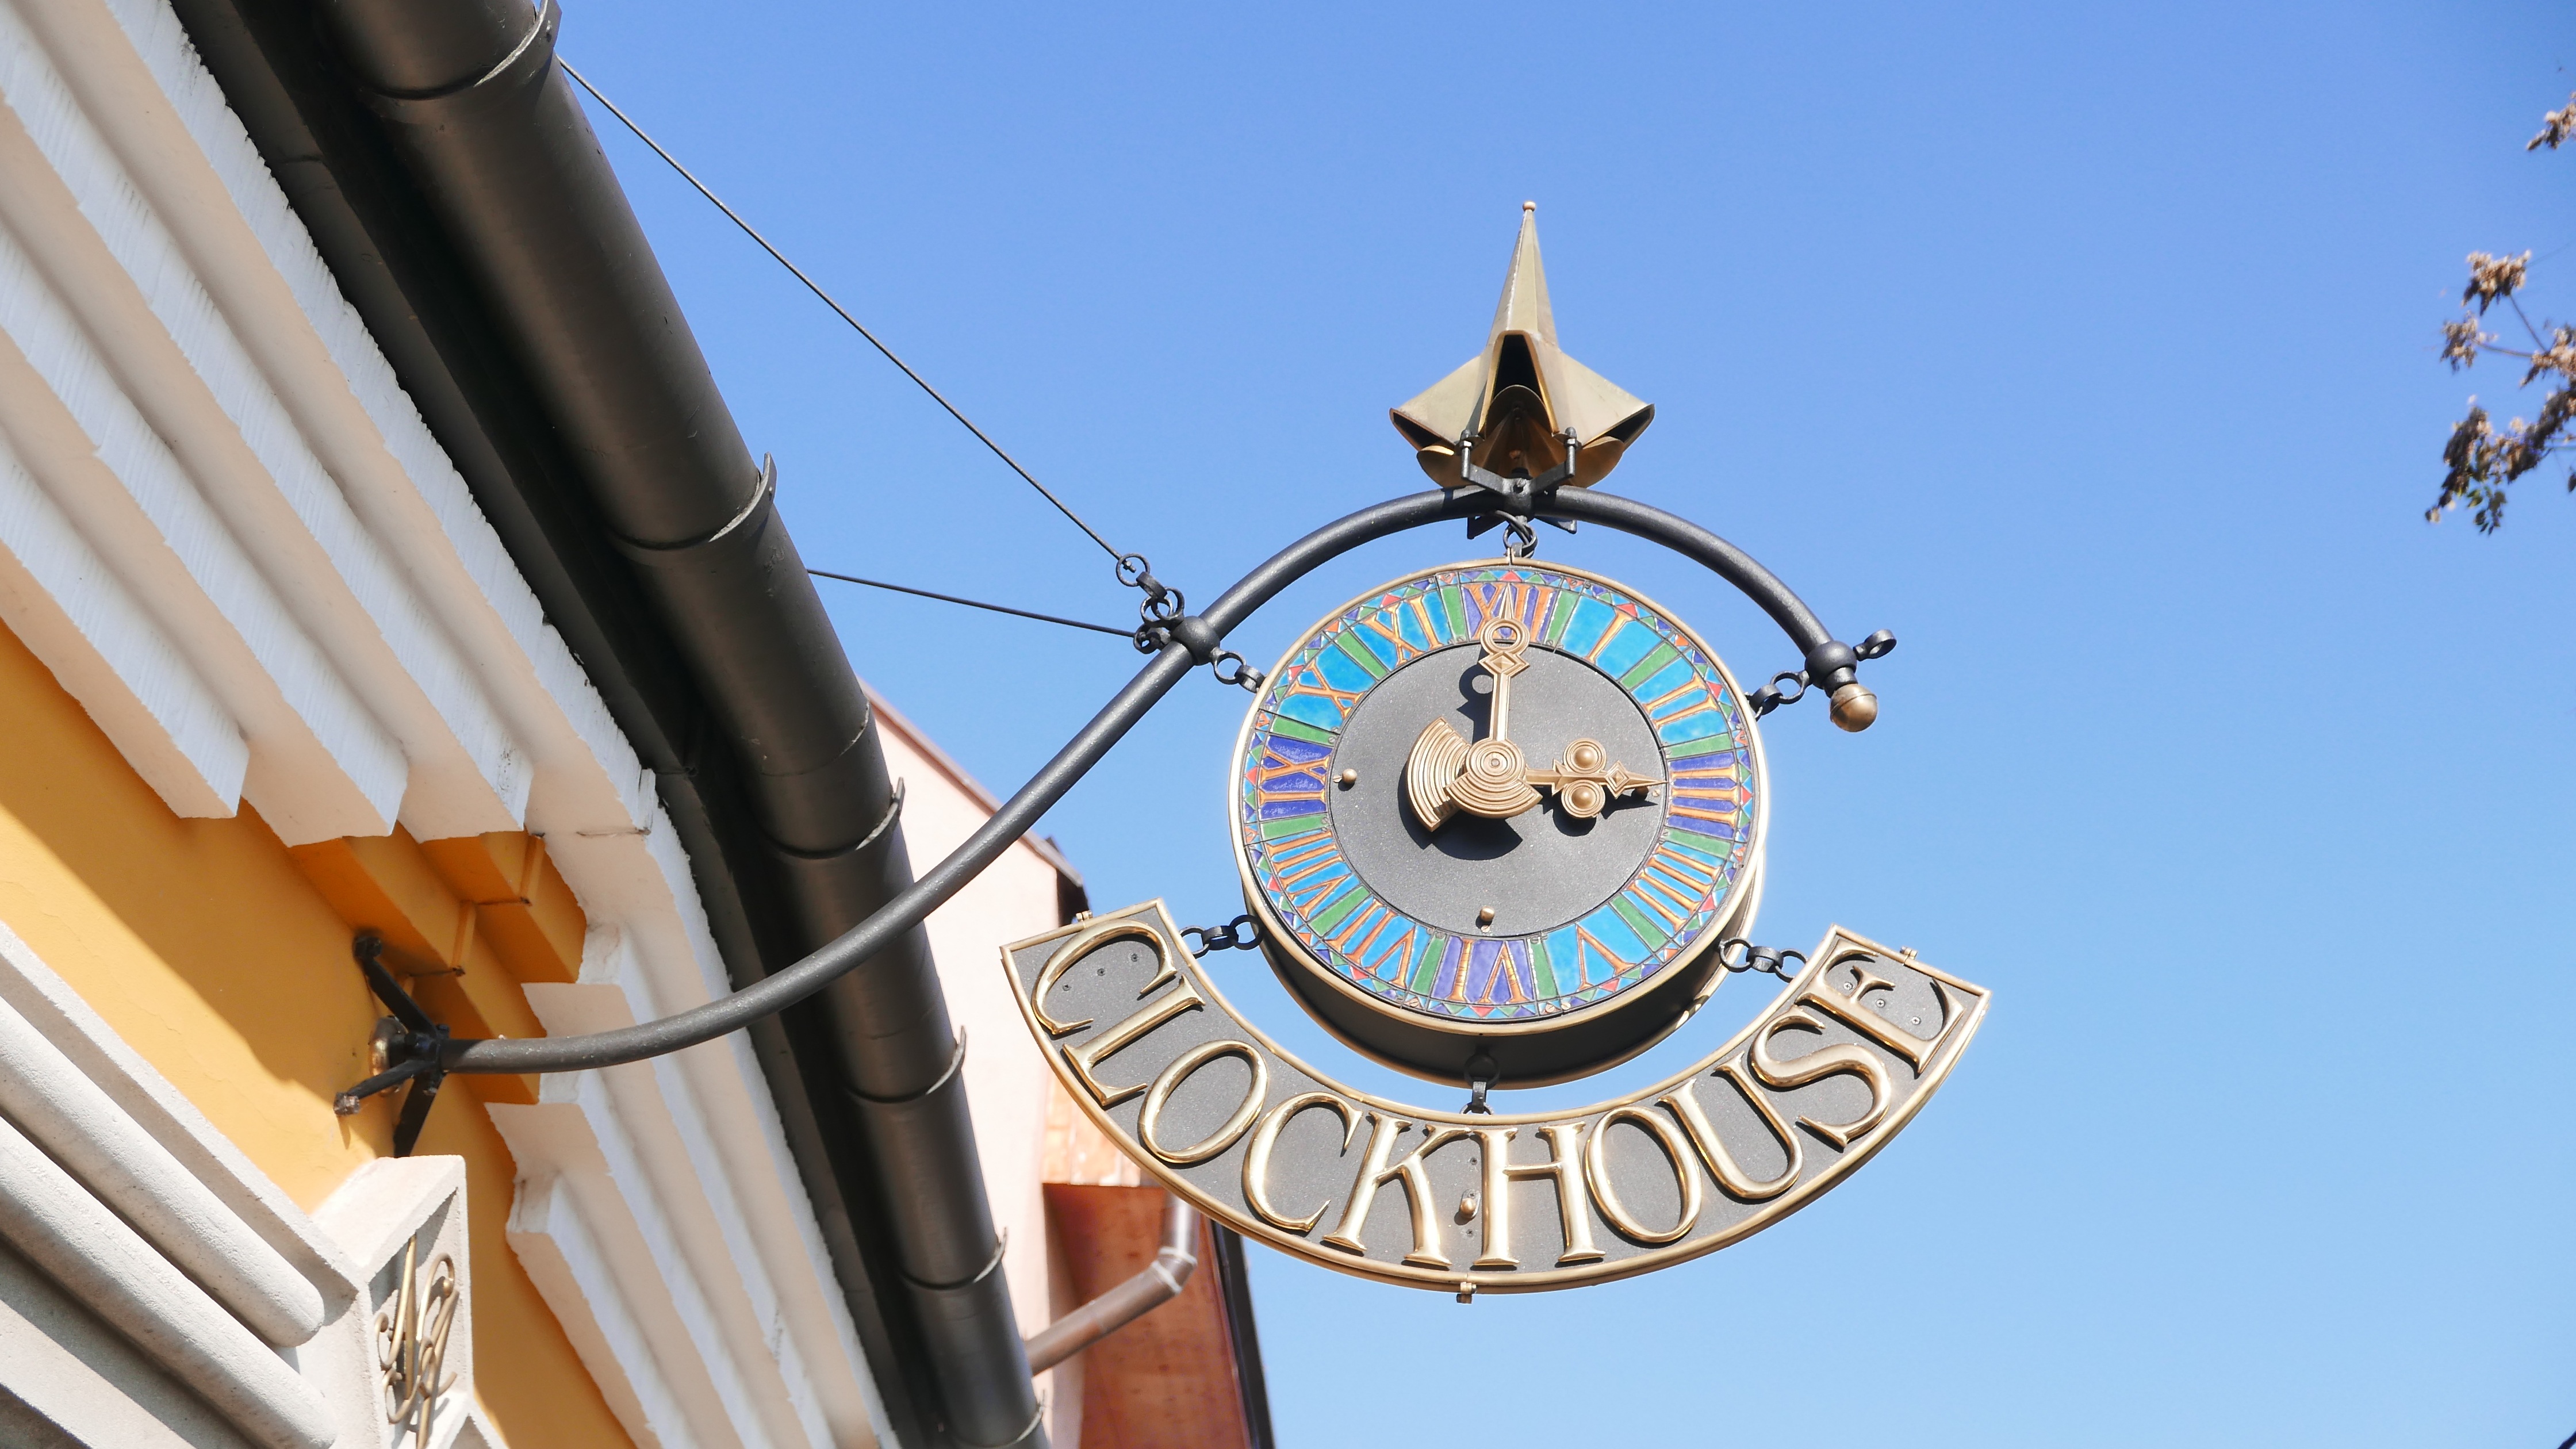
clock, clock tower, szentendre, man made object, clock house, sign board